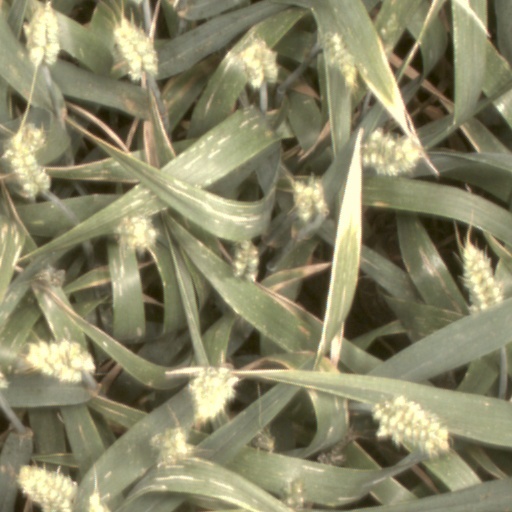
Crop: wheat